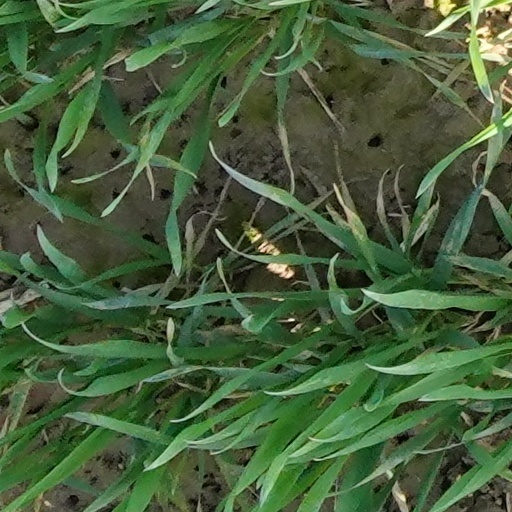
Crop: wheat